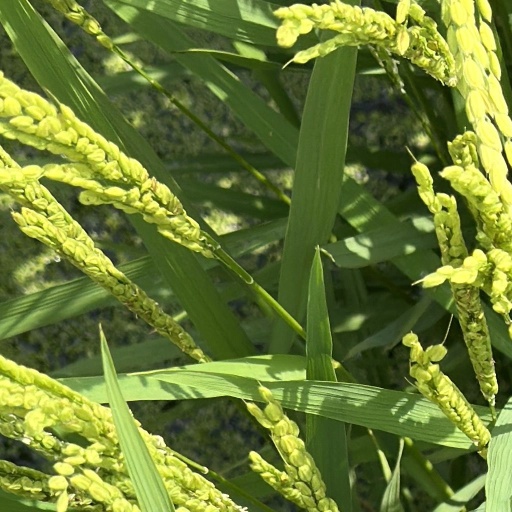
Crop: rice